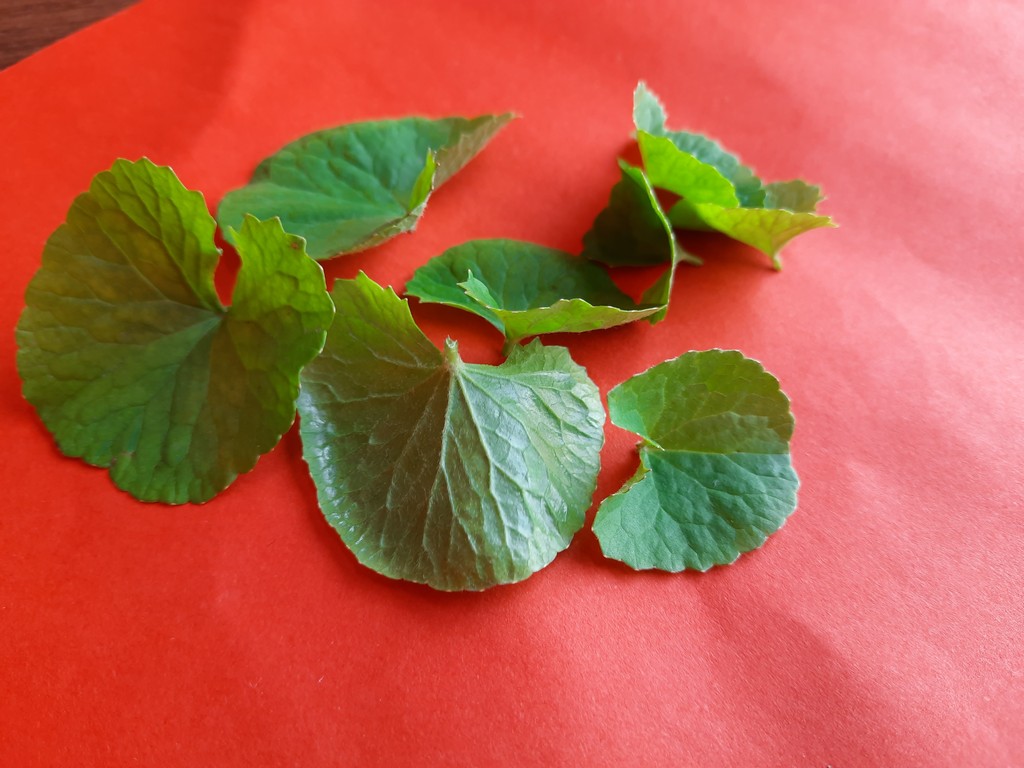
Label: Healthy